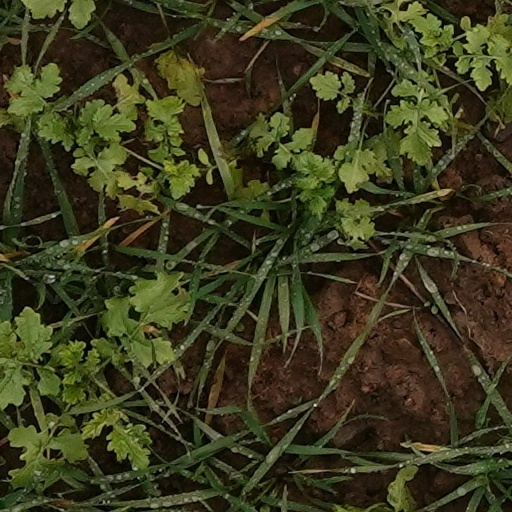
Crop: wheat